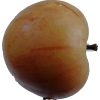
Label: Apple 14